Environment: real
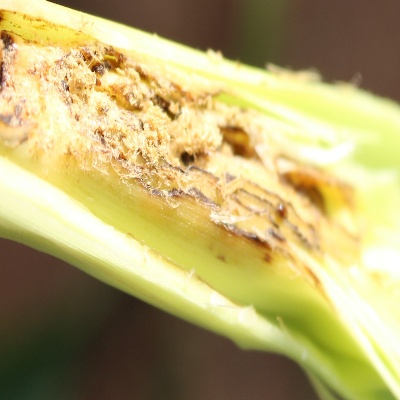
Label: fall_armyworm